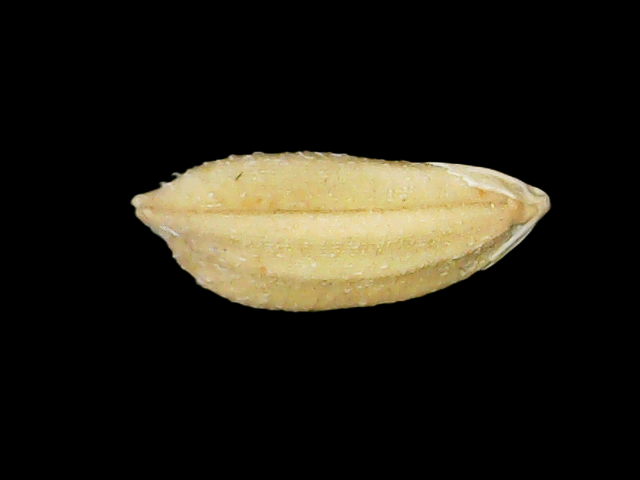
Rice variety: Bd33